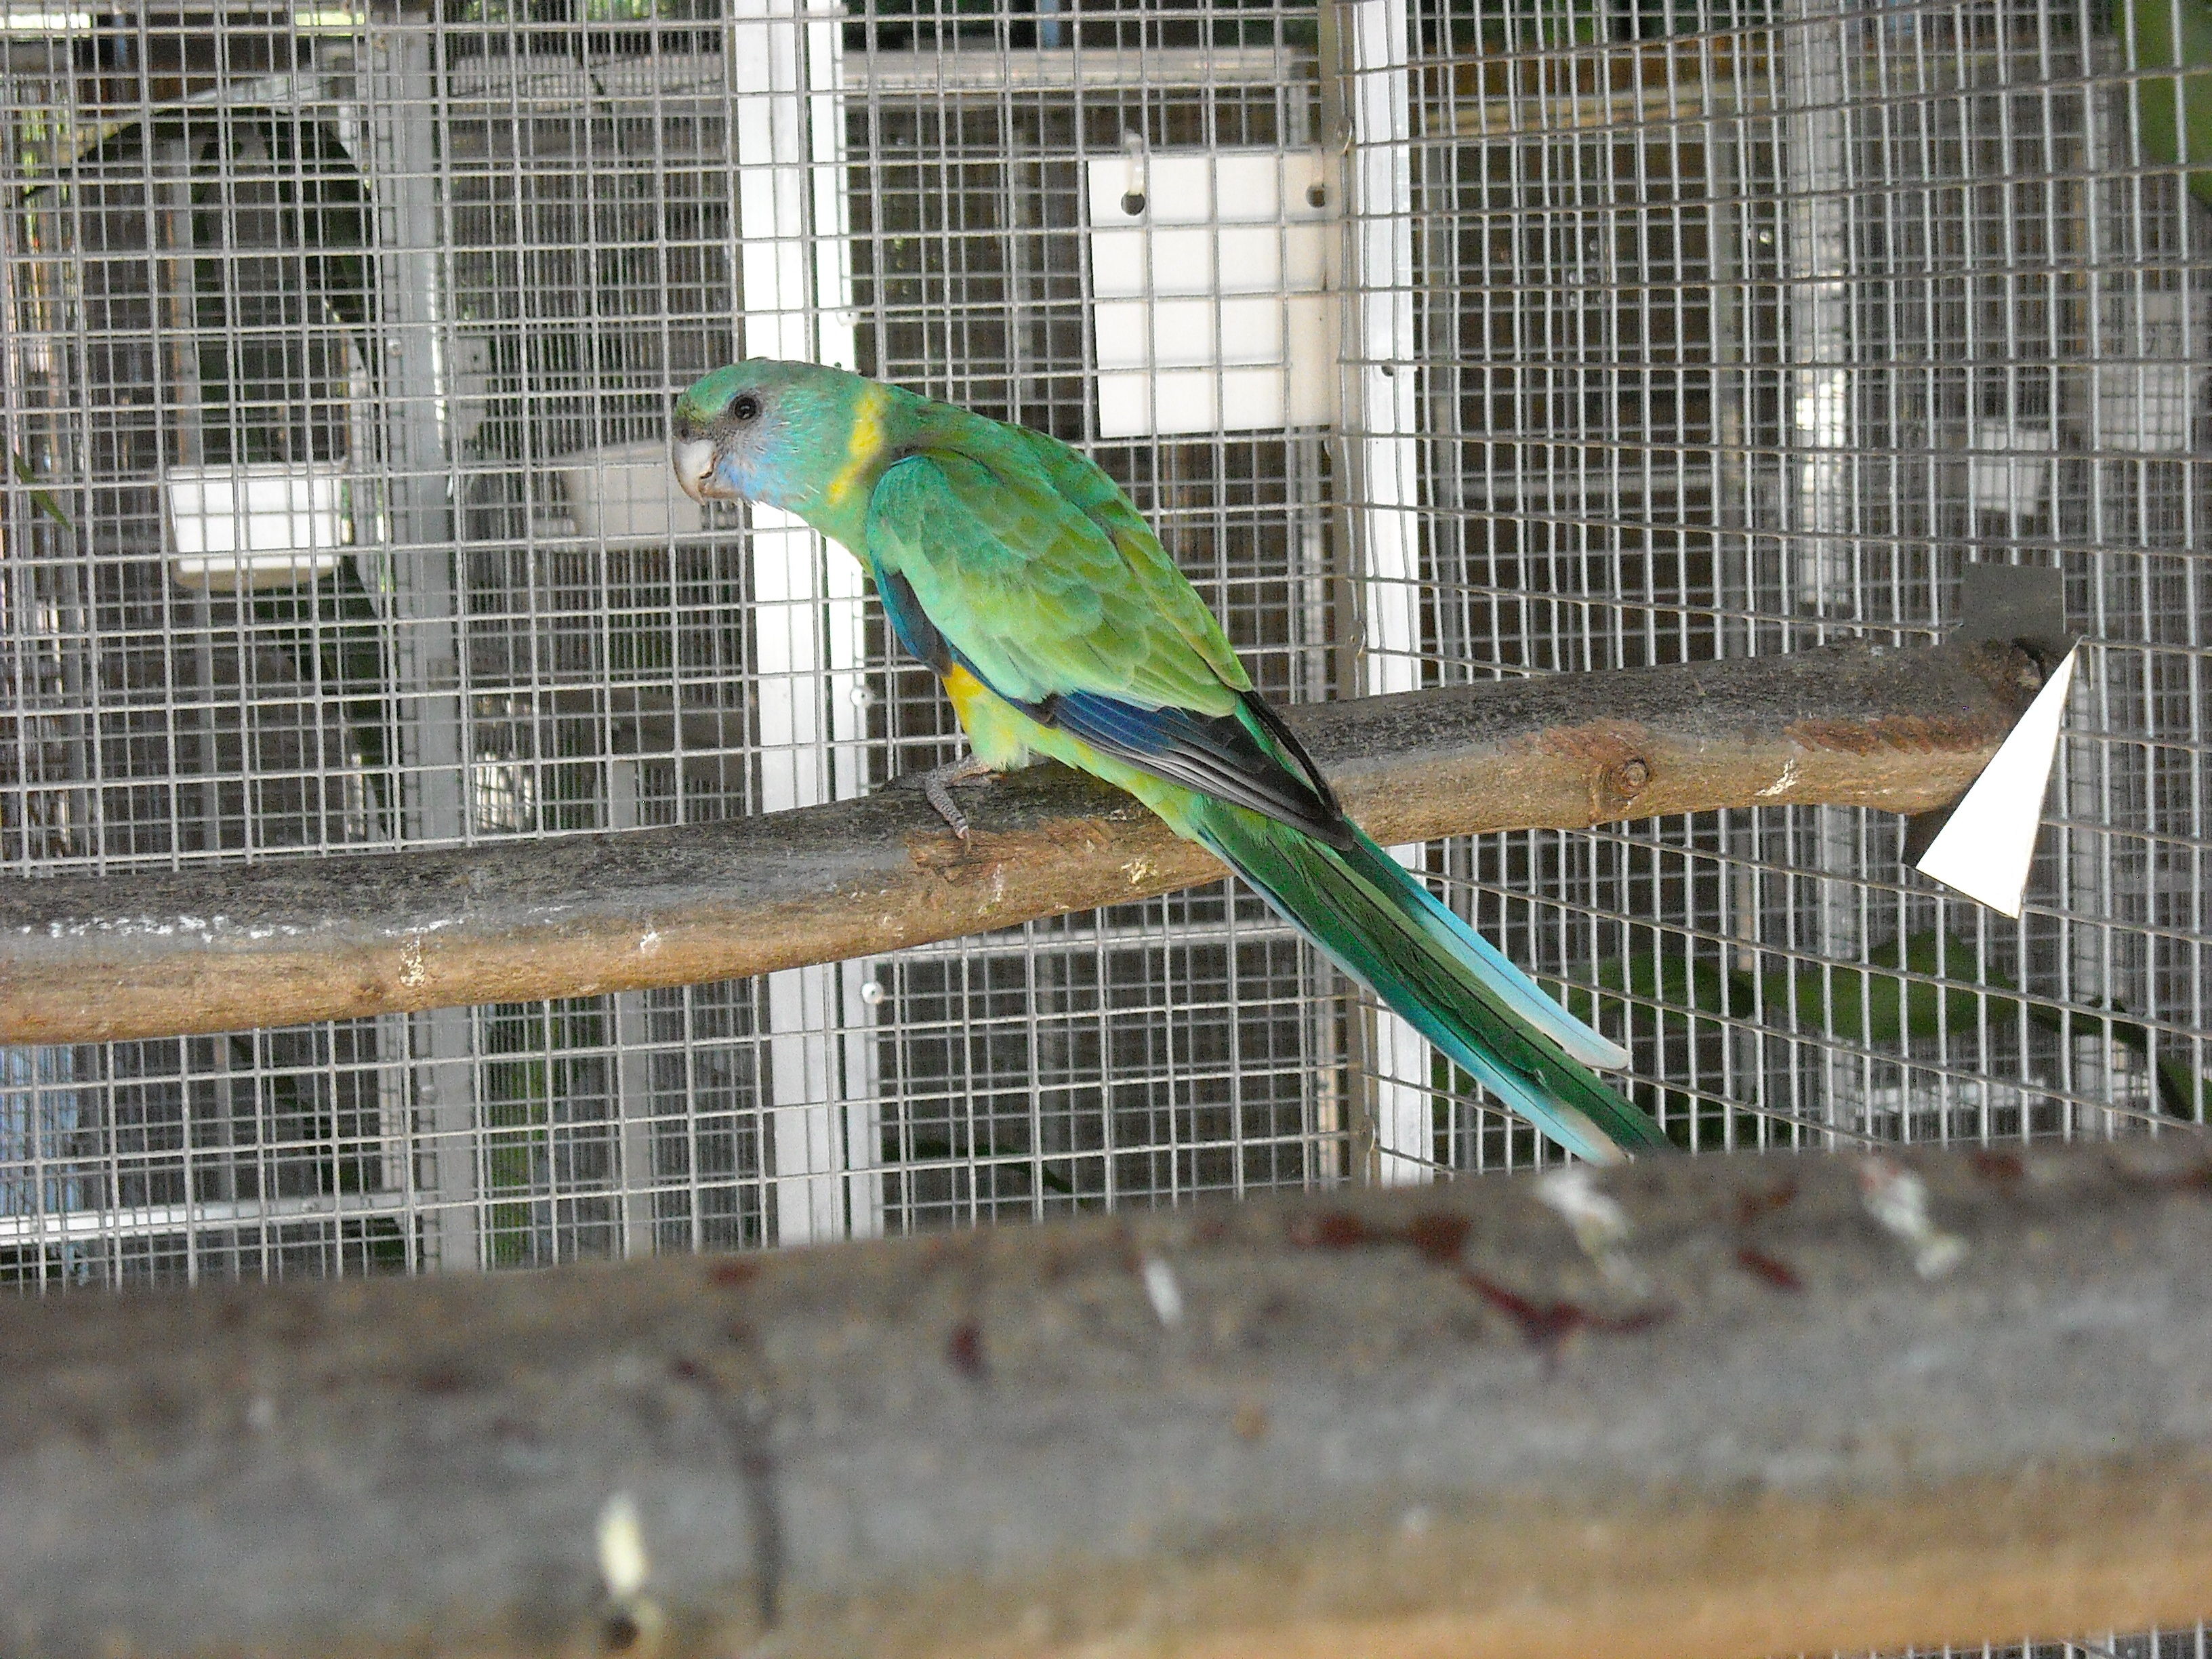
bird, wing, pet, beak, colorful, fauna, cage, plumage, lovebird, macaw, vertebrate, parrot, parakeet, small parrot, common pet parakeet